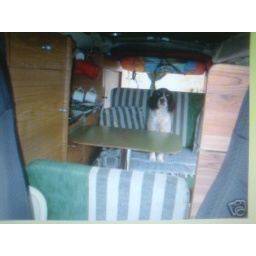
Jump seat and table in place